Mauressac

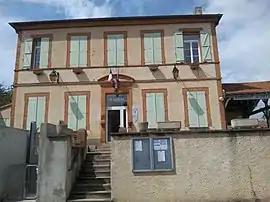
The town hall in Mauressac

Mauressac is a commune in the Haute-Garonne department in southwestern France.